2014 Winter Olympics opening ceremony

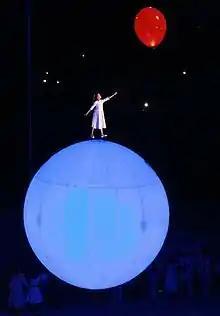
According to the Ceremony's producers, Russia is said to be a country with a feminine soul. Lyubov "Love" is a representation of that idea. In the Dream sequence Liza Temnikova, as Lyubov, releases her red balloon, representing the dream of an era and the hope for the future.

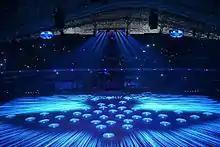
Opening ceremony performance.

The music for the winning bid was composed by Eric Babak with the Russian State Symphony Cinema Orchestra with